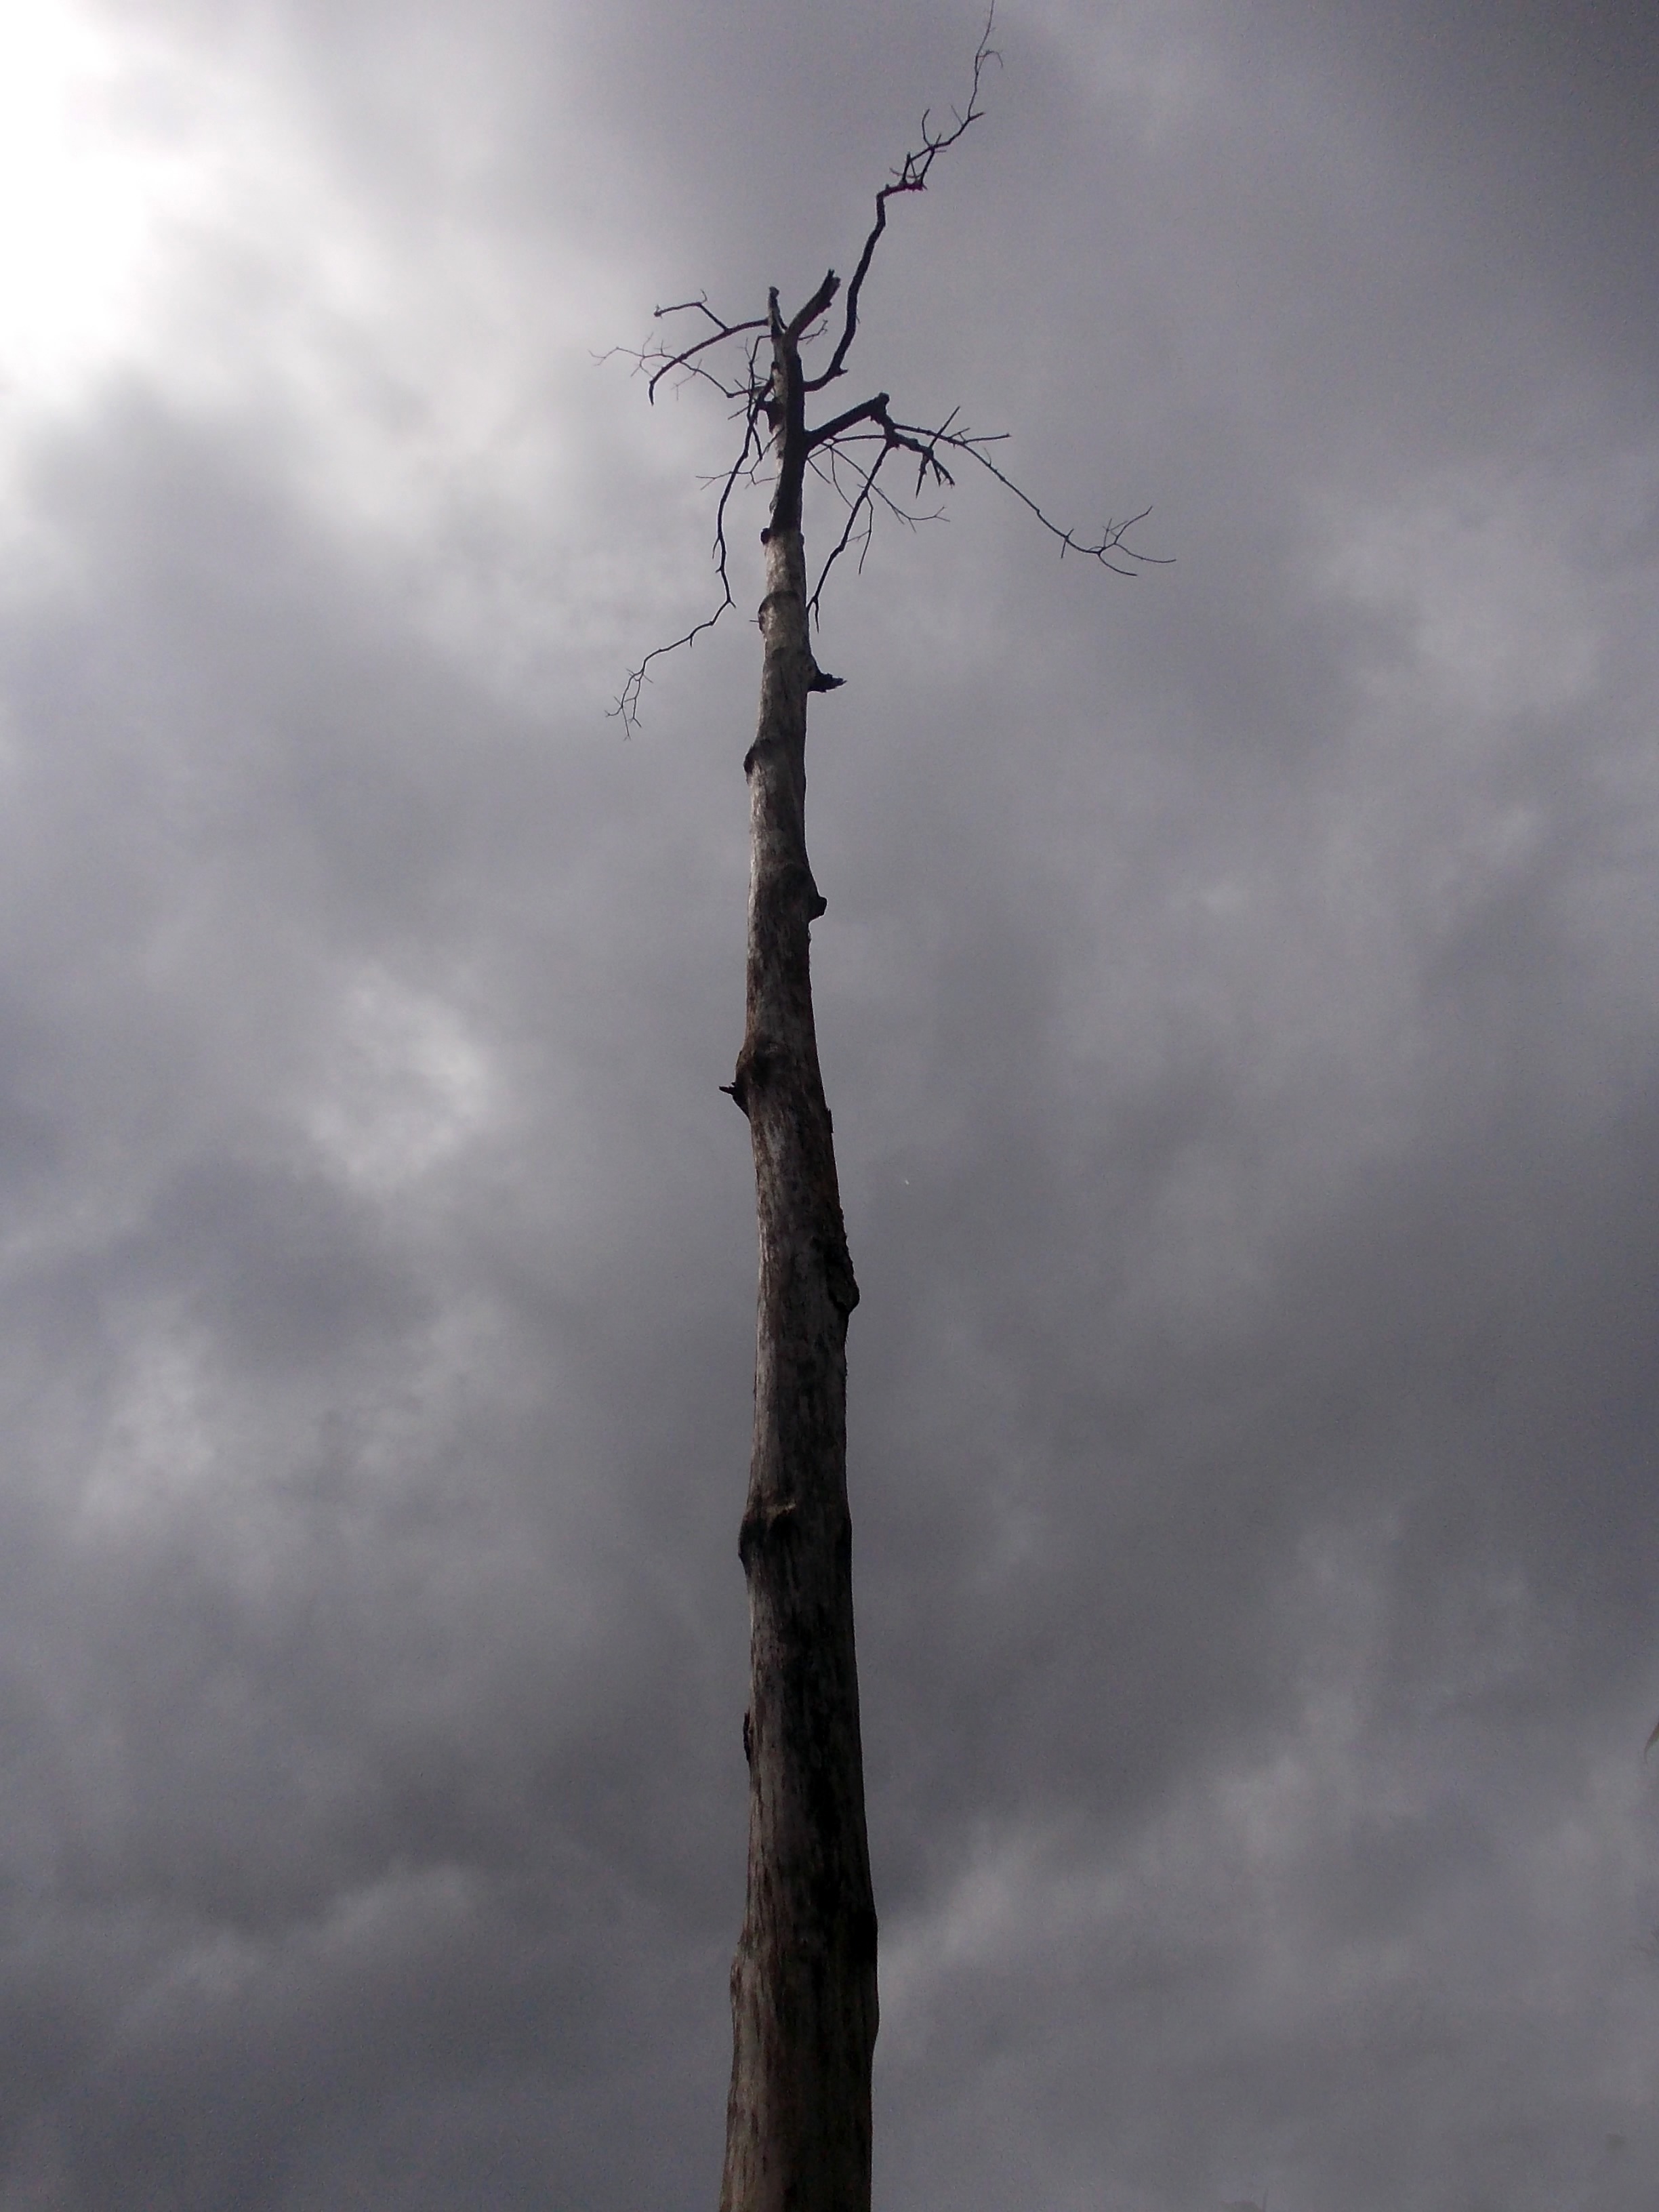
tree, nature, branch, cloud, plant, sky, flower, wind, trunk, old, environment, agriculture, dead, twig, leaves, outdoors, organic, old tree, plant stem, woody plant, outdoor structure